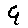
Label: 9